Royal Children's Hospital

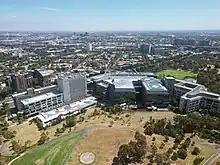
The Royal Children's Hospital as seen from Royal Park Melbourne

The hospital moved to the corner of Flemington Road and Gatehouse Street in Parkville in 1963.